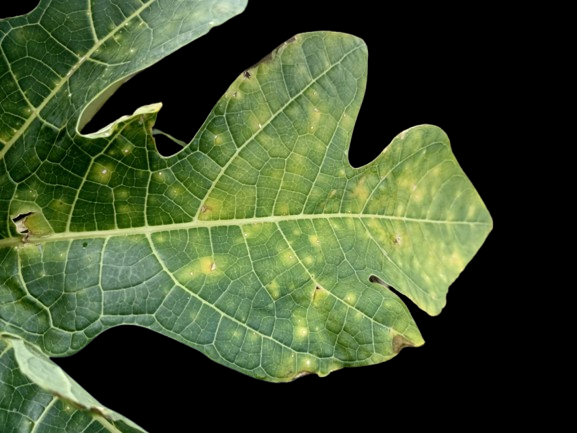
Crop: Papaya
Label: Curled_Yellow_Spot